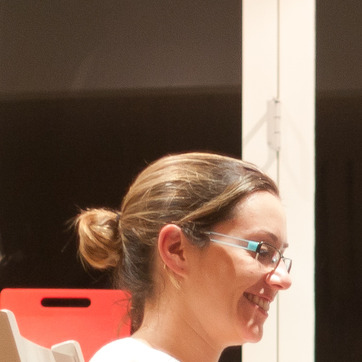
Material: hair